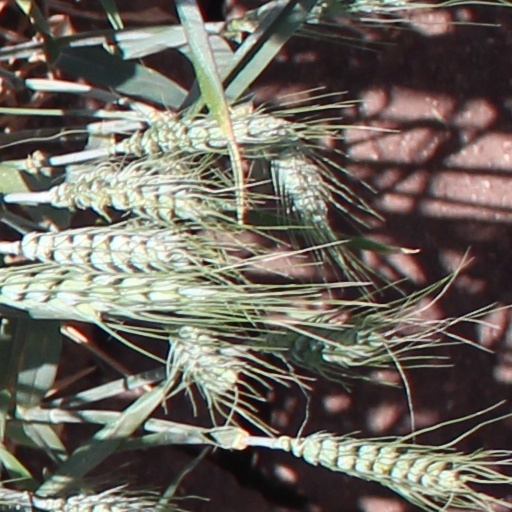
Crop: wheat